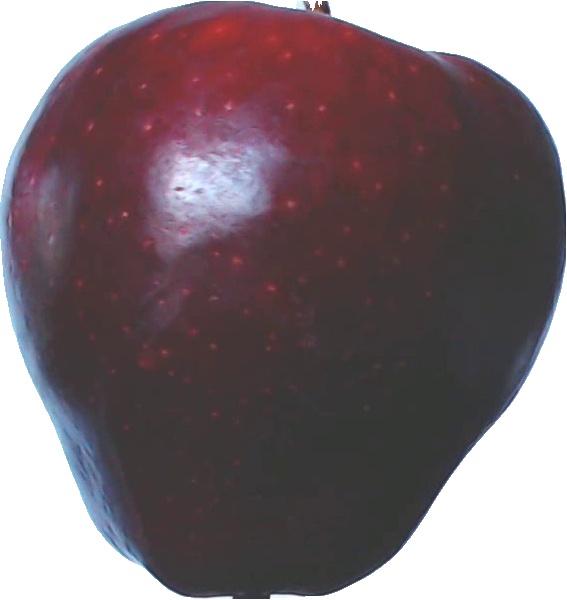
Label: apple_red_delicios_1